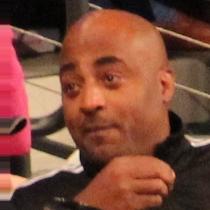
Age: 44